FS Class 940

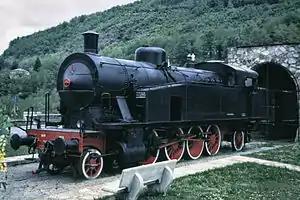
FS locomotive 940.002 preserved at Piazza al Serchio

The Ferrovie dello Stato Italiane (FS; Italian State Railways) Class 940 (Italian: "Gruppo 940") is a 2-8-2 steam tank locomotive, derived from the Class 740 tender locomotive.